Religion in Bosnia and Herzegovina

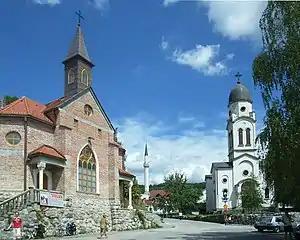
Religious pluralism: A Catholic church (left), a Serbian Orthodox church (right), and a mosque (center background) in Bosanska Krupa.

The most widely professed religion in Bosnia and Herzegovina is Islam and the second biggest religion is Christianity. Nearly all the Muslims of Bosnia are followers of the Sunni denomination of Islam; the majority of Sunnis follow the Hanafi legal school of thought (fiqh) and Maturidi theological school of thought (kalām). Bosniaks are generally associated with Islam, Croats of Bosnia and Herzegovina with the Catholic Church, and Bosnian Serbs with the Serbian Orthodox Church. The State Constitution of Bosnia and Herzegovina (BiH) and the entity Constitutions of the Federation of Bosnia and Herzegovina and the Republika Srpska provide for freedom of religion, and the Government generally respects this right in ethnically integrated areas or in areas where government officials are of the majority religion; the state-level Law on Religious Freedom also provides comprehensive rights to religious communities. However, local authorities sometimes restricted the right to worship of adherents of religious groups in areas where such persons are in the minority.